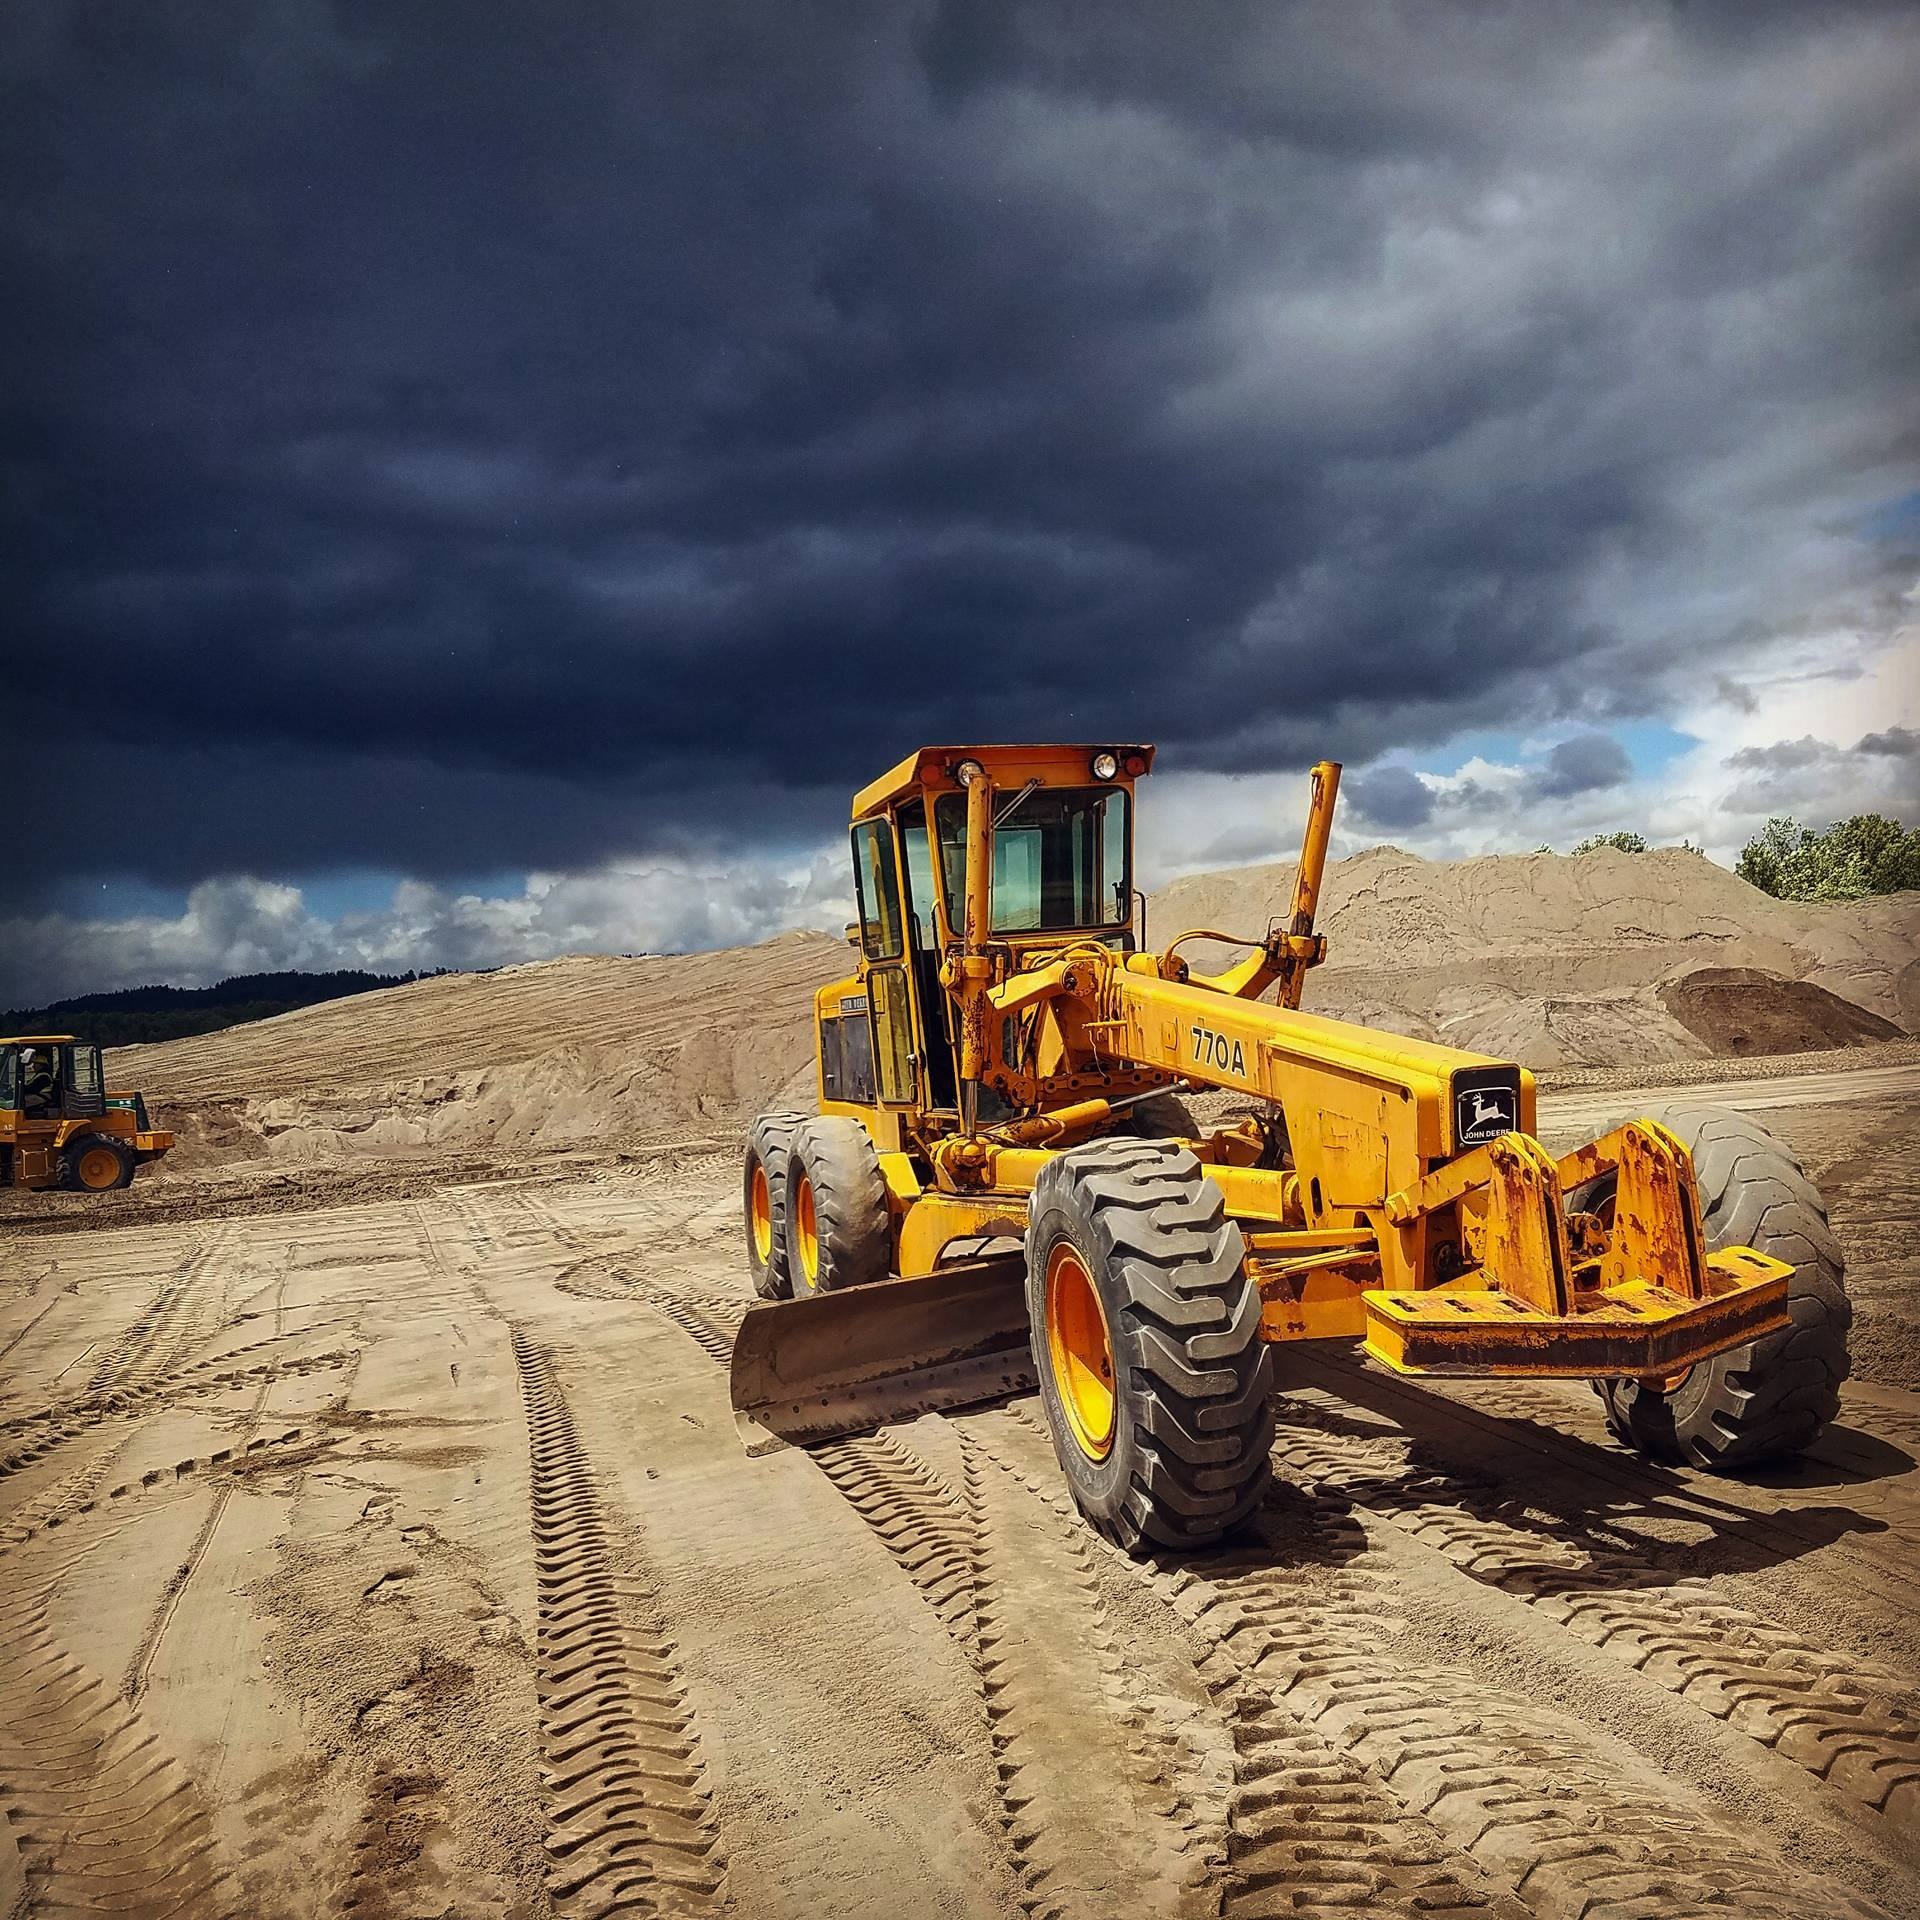
work, working, landscape, sand, field, asphalt, transport, construction, vehicle, equipment, soil, industrial, machinery, industry, agriculture, education, bulldozer, scraper, construction equipment